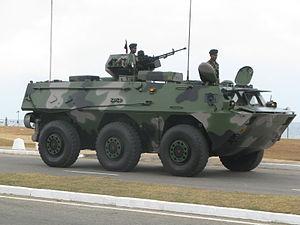
Le WZ551 est un véhicule de transport de troupes chinois fabriqué en série par Norinco depuis le début des années 1980. Il s'agit en fait de deux familles de véhicules, dont les désignations sont Type 90 et Type 92. Environ 900 WZ551 sont en service dans l'armée chinoise.